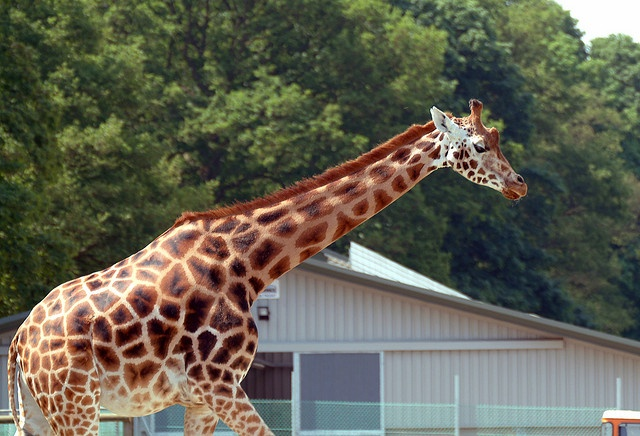
A tall giraffe standing next to a building under trees.
Giraffe walking in front of a white building with a fence around it.
A giraffe walking in front of a building near a wooded area.
A giraffe standing near trees and a building.
A giraffe that is walking in an enclosure.